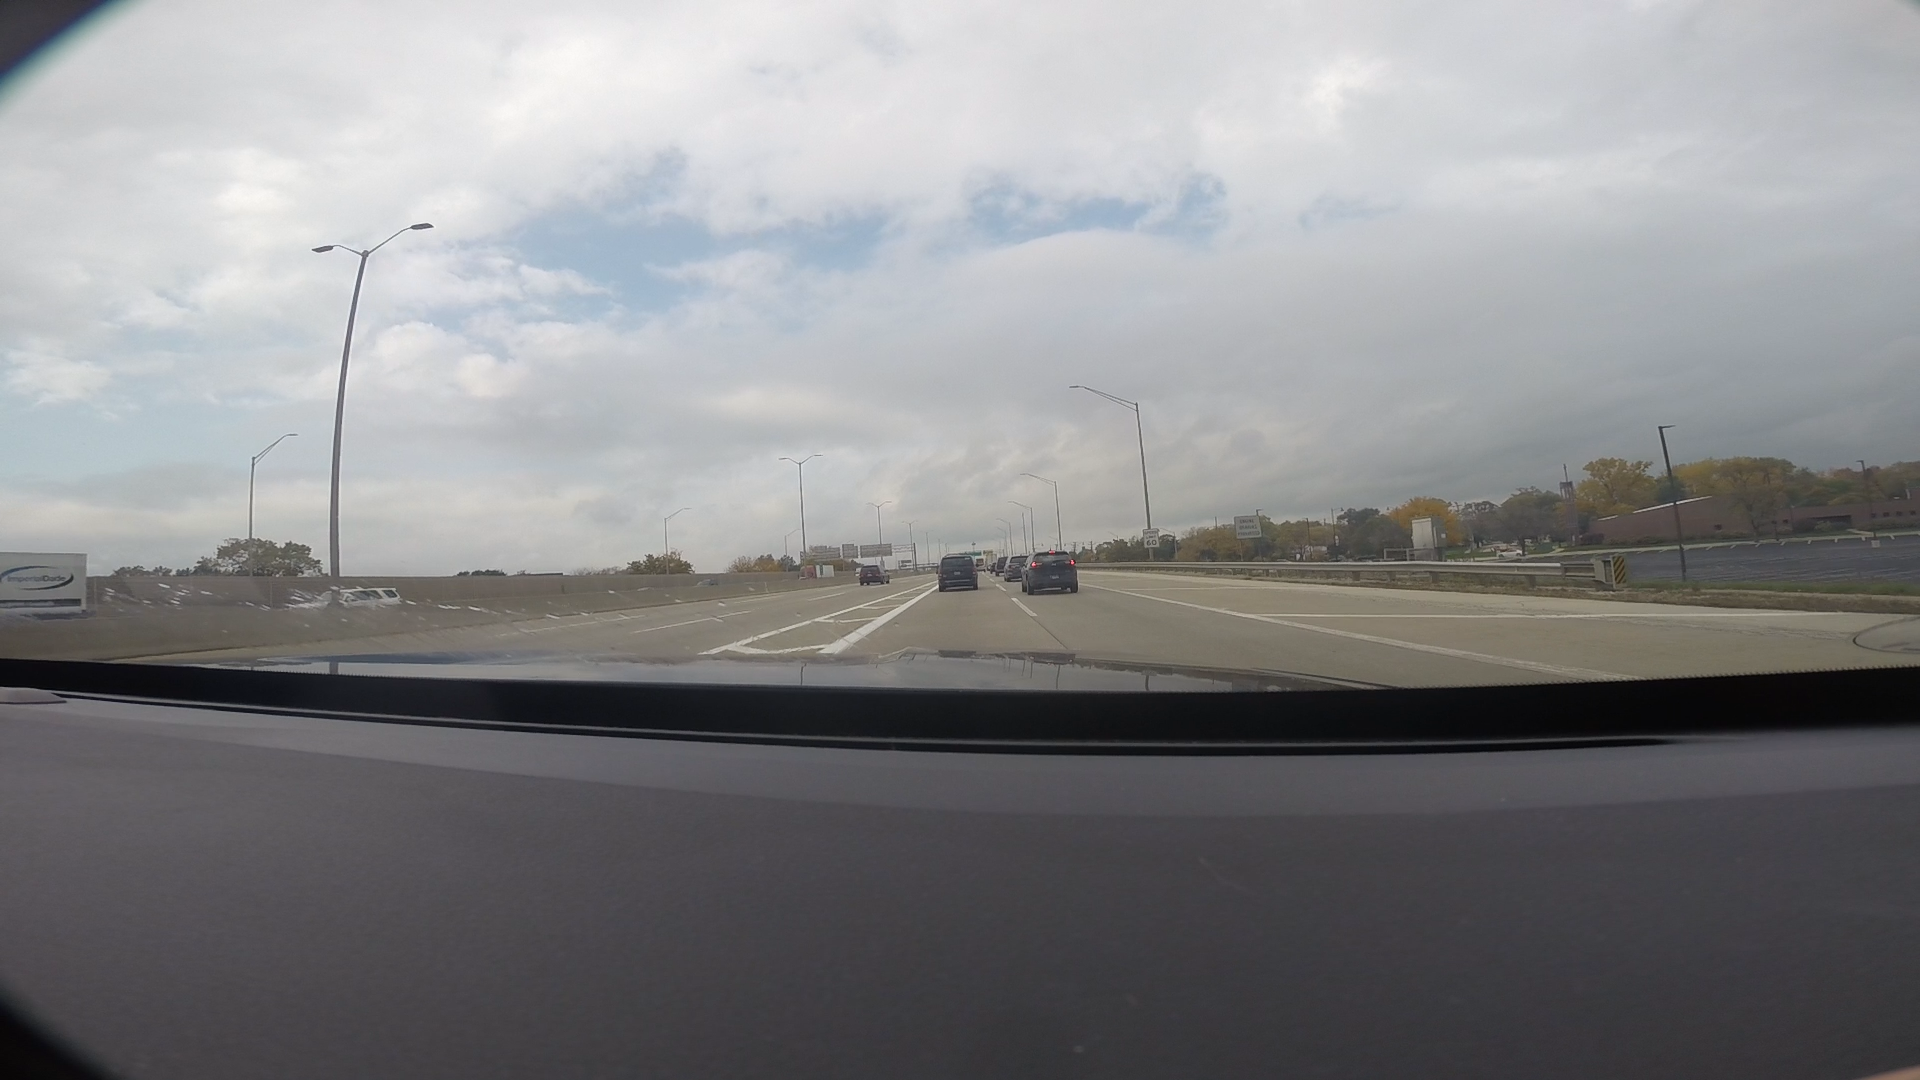
Speed limit sign label: mph60